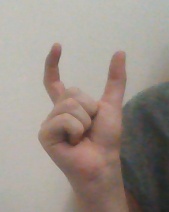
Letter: nun